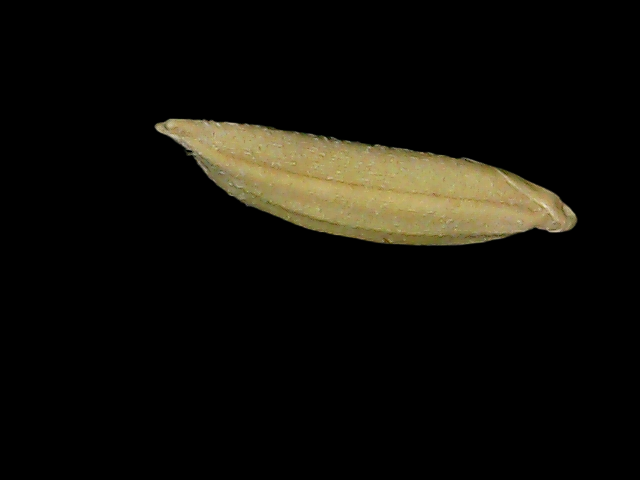
Rice variety: Bd85